Fena: Pirate Princess

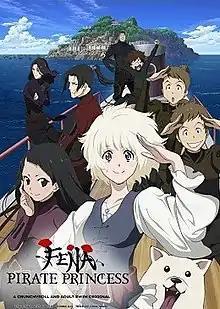
Promotional poster featuring Fena Houtman, the Samurai Seven, and Brule the dog

is a Japanese anime television series created and produced by Production I.G. A co-production between Crunchyroll and Adult Swim, the series aired from August to October 2021. A Japanese broadcast followed from October to December 2021. The story follows Fena Houtman, who seeks to unravel the mysteries of her family’s past and a legendary treasure tied to the name "Eden".